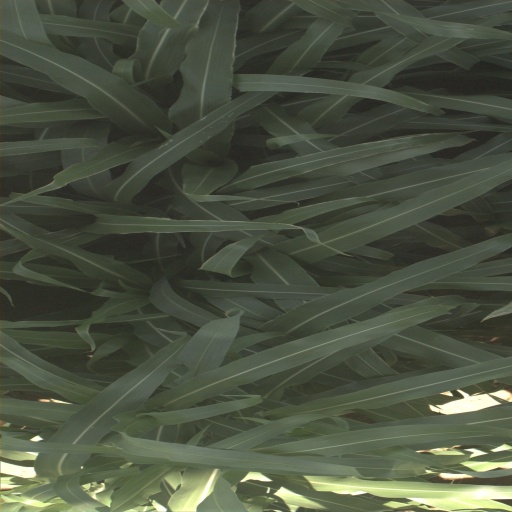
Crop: sorghum